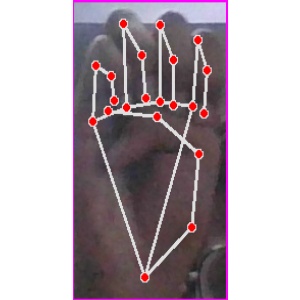
अक्षर: म